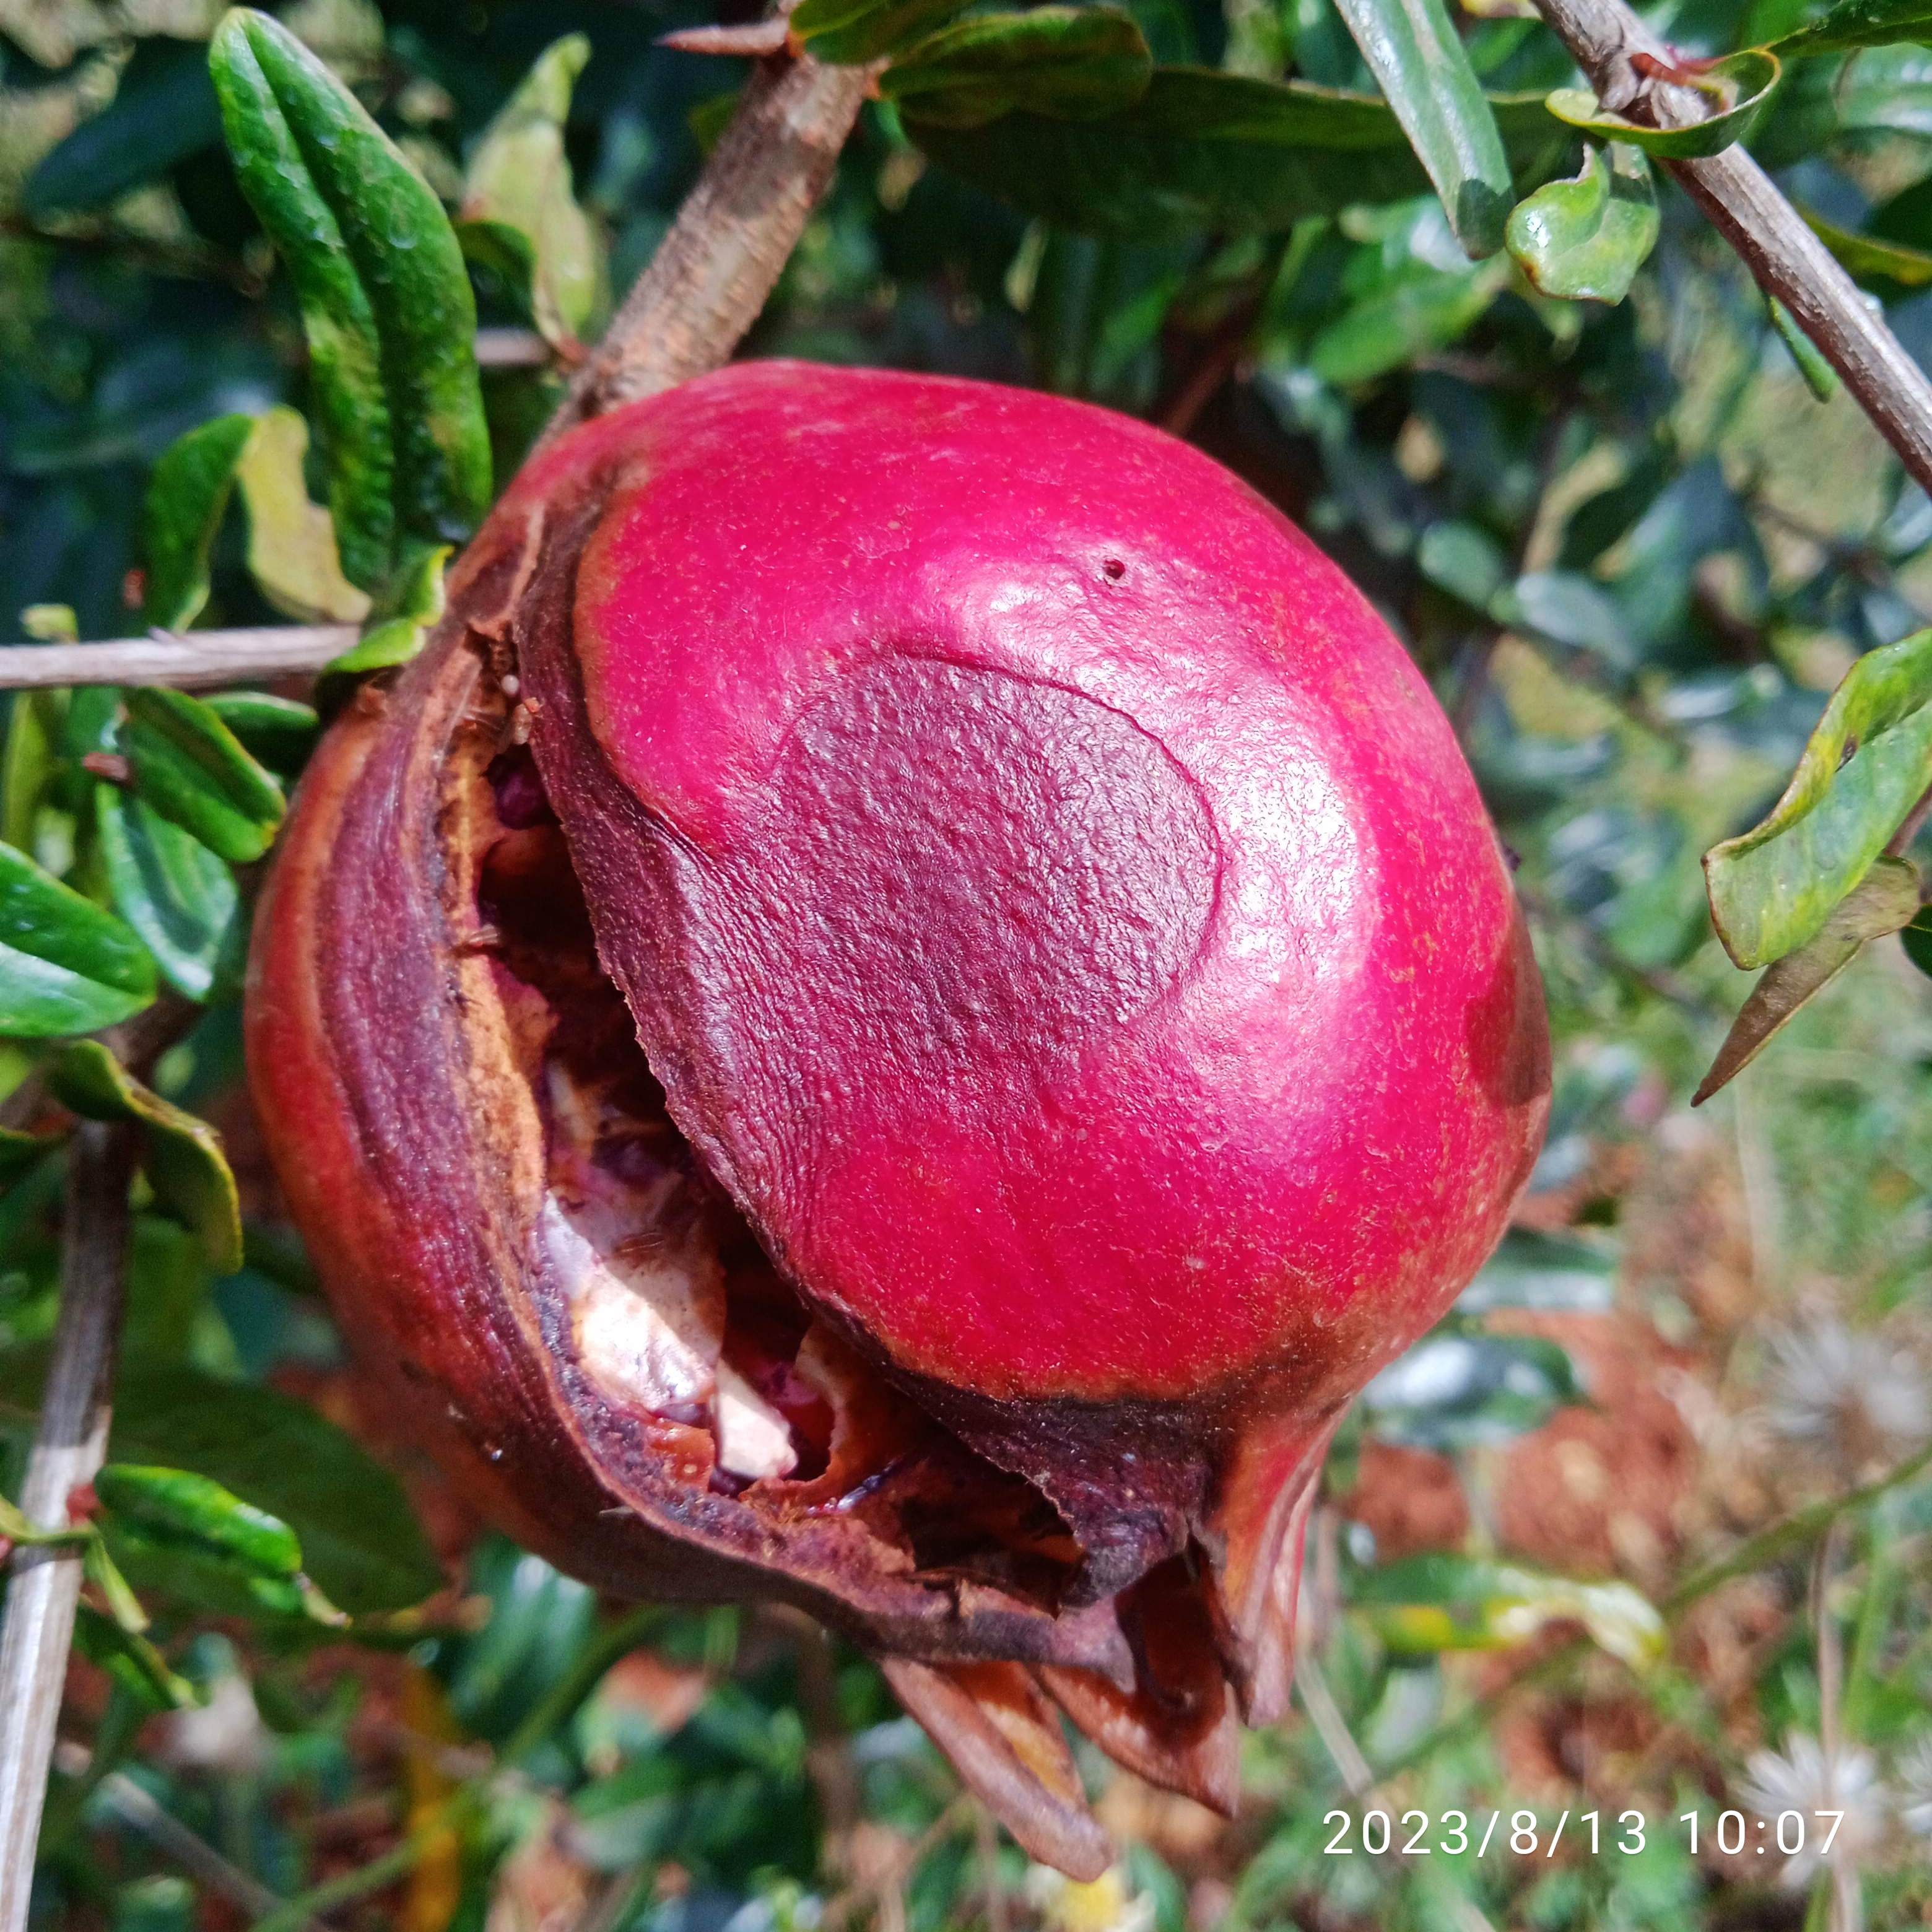
Label: Bacterial_Blight